Karl-Heinz Becker (pilot)

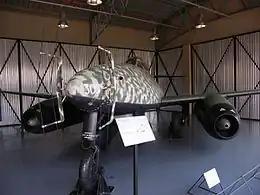
A twin engine jet aircraft pictured from front-left sitting on the ground in a hangar. The paint scheme of the aircraft is camouflage of various brown and green colors. Two antennas are protruding from the nose of the aircraft. The white number "305" is visible on the nose of the aircraft.

Becker claimed his first nocturnal and second overall aerial victory on the night of 21/22 March. That night, the RAF had sent 142 Mosquito twin-engined bombers to Berlin of which 20 aircraft belonged to No. 692 Squadron. Following their bomb run at 21:20, Becker intercepted the Mosquito "PF392" in the area of Marienfelde and east of Potsdam at 21:32. The Mosquito crashed a little further south. The crew, Warrant Officer Ian Malcom MacPhee and Flight Sergeant Albert Victor Sullivan, were killed in action at Stangenhagen, present-day part of Trebbin. Two nights later, the RAF attacked Berlin with 65 Mosquitos. The 1. "Jagd-Division" (1st Fighter Division) countered this attack with three Me 262s from 10./NJG 11 which claimed two definite and one probable aerial victories, including two by Becker. Mosquito "KB390" from No. 139 (Jamaica) Squadron very likely was shot down by Becker, the exact location is unknown. The navigator, Flight Lieutenant Norman Chesworth Berrisford, is buried on the Berlin 1939–1945 War Cemetery while the pilot, Flight Lieutenant Stanley Oliver Searles, remains missing in action. His second claim of the night may have been Mosquito "KB367" also from No. 139 (Jamaica) Squadron which may have been damaged by Becker over Berlin before it crashed near Heesch in the Netherlands. The crew, pilot Flight Lieutenant Robert Ogilvie Day was killed and is buried at Heesch while the navigator Flight Lieutenant Thomas Treby is missing in action.